Pontresina

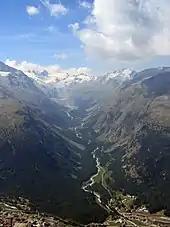
Pontresina and the Roseg Valley (Val Roseg)

Pontresina was first mentioned in medieval Latin documents as "ad Pontem Sarisinam" in 1137 and "de Ponte Sarraceno" in 1237. The name consists of the Latin word for bridge, "pons" (accusative form: "pontem"), and the male personal name "Saracenus", which was widely known in the Engadin valley. The earlier assumption that the name was connected with the Saracens has been discarded.